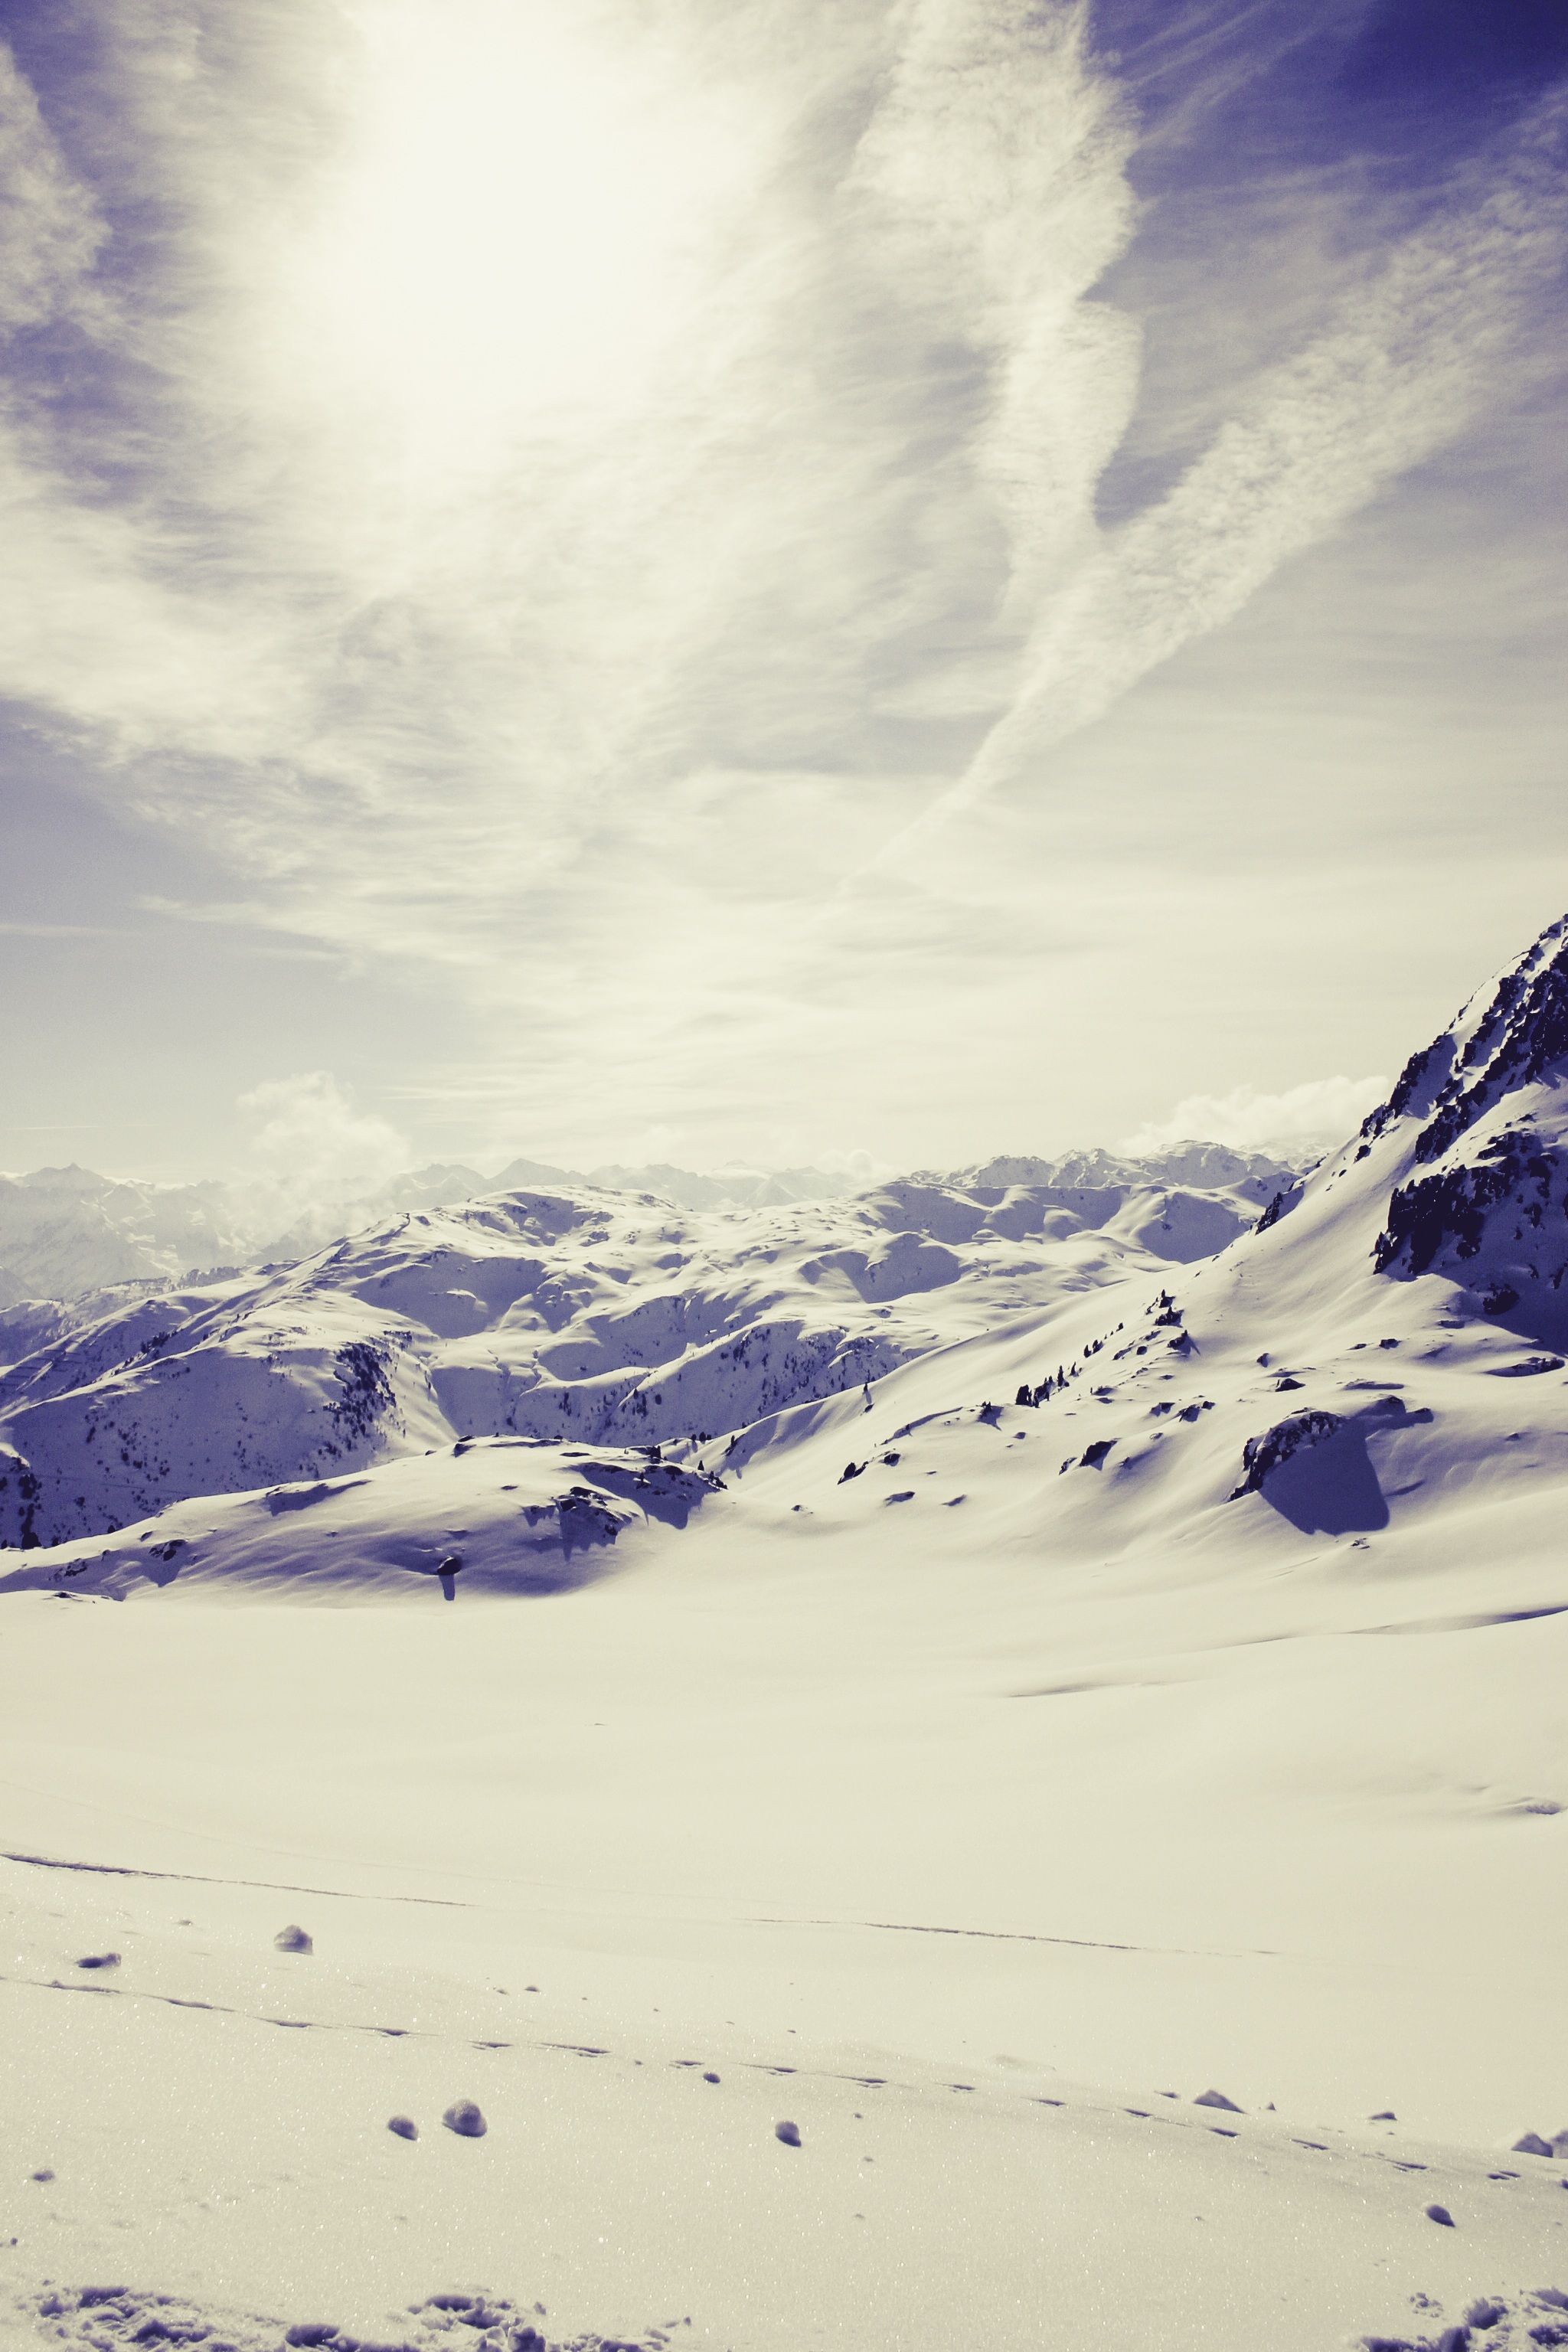
landscape, mountain, snow, winter, cloud, sky, sunlight, view, mountain range, weather, alpine, arctic, season, summit, crevasse, austria, mountaineering, mountains, plateau, high mountains, tyrol, mountain panorama, landform, backcountry skiiing, geographical feature, mountainous landforms